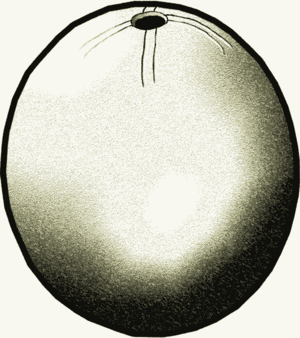
Bouteille en œuf d'autruche effectué par des groupes capsienes du Mesolitique et du Neolitique du Maghreb
Le VIIIᵉ millénaire av. J.-C. couvre la période allant de l’an 8000 av. J.-C. à l’an 7001 av. J.-C. compris.